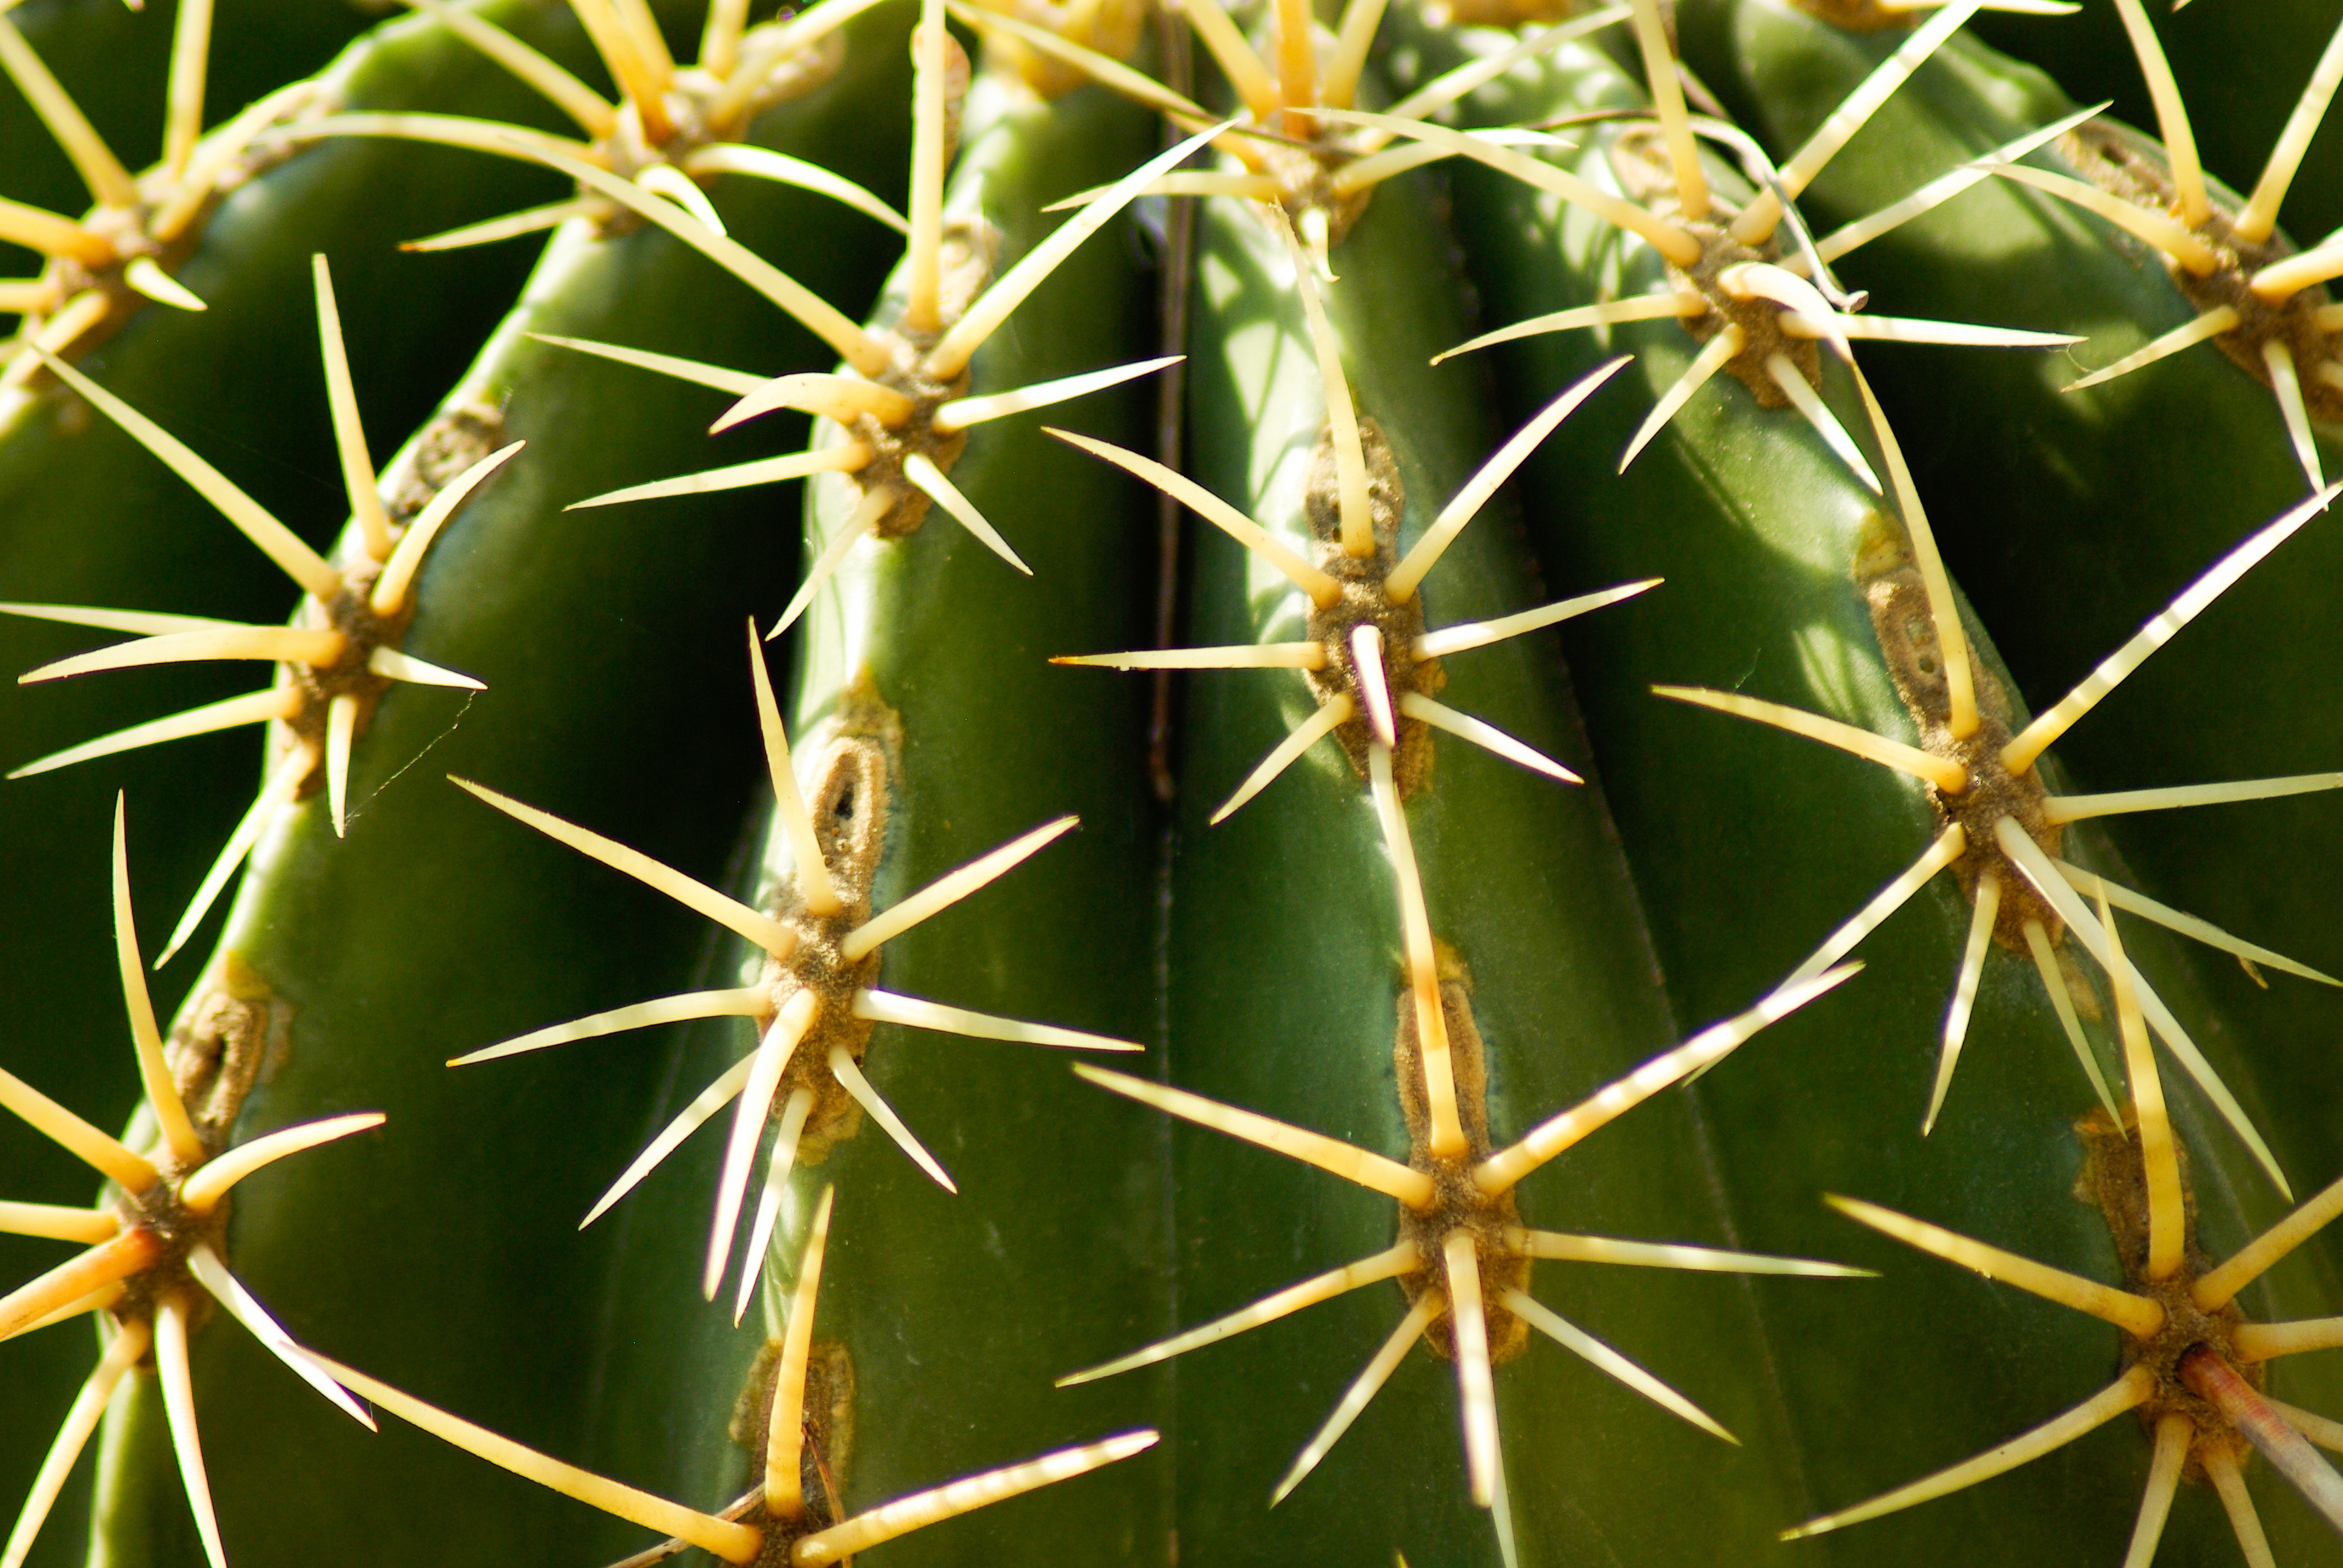
cactus, plant, flower, botany, flora, thorns, caryophyllales, drought, macro photography, quills, flowering plant, prickly pear, plant stem, land plant, thorns spines and prickles, hedgehog cactus, san pedro cactus